Star Wars: Visions

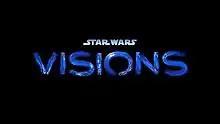
Title card for Volume 1

Star Wars: Visions is an animated anthology television series created for the American streaming service Disney+. Produced by Lucasfilm, the series consists of original animated short films set in, or inspired by, the "Star Wars" universe, with each episode being a self-contained narrative produced by various studios.